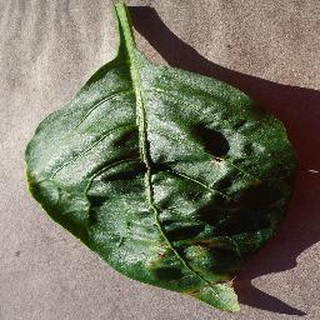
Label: bell_pepper_bacterial_spot